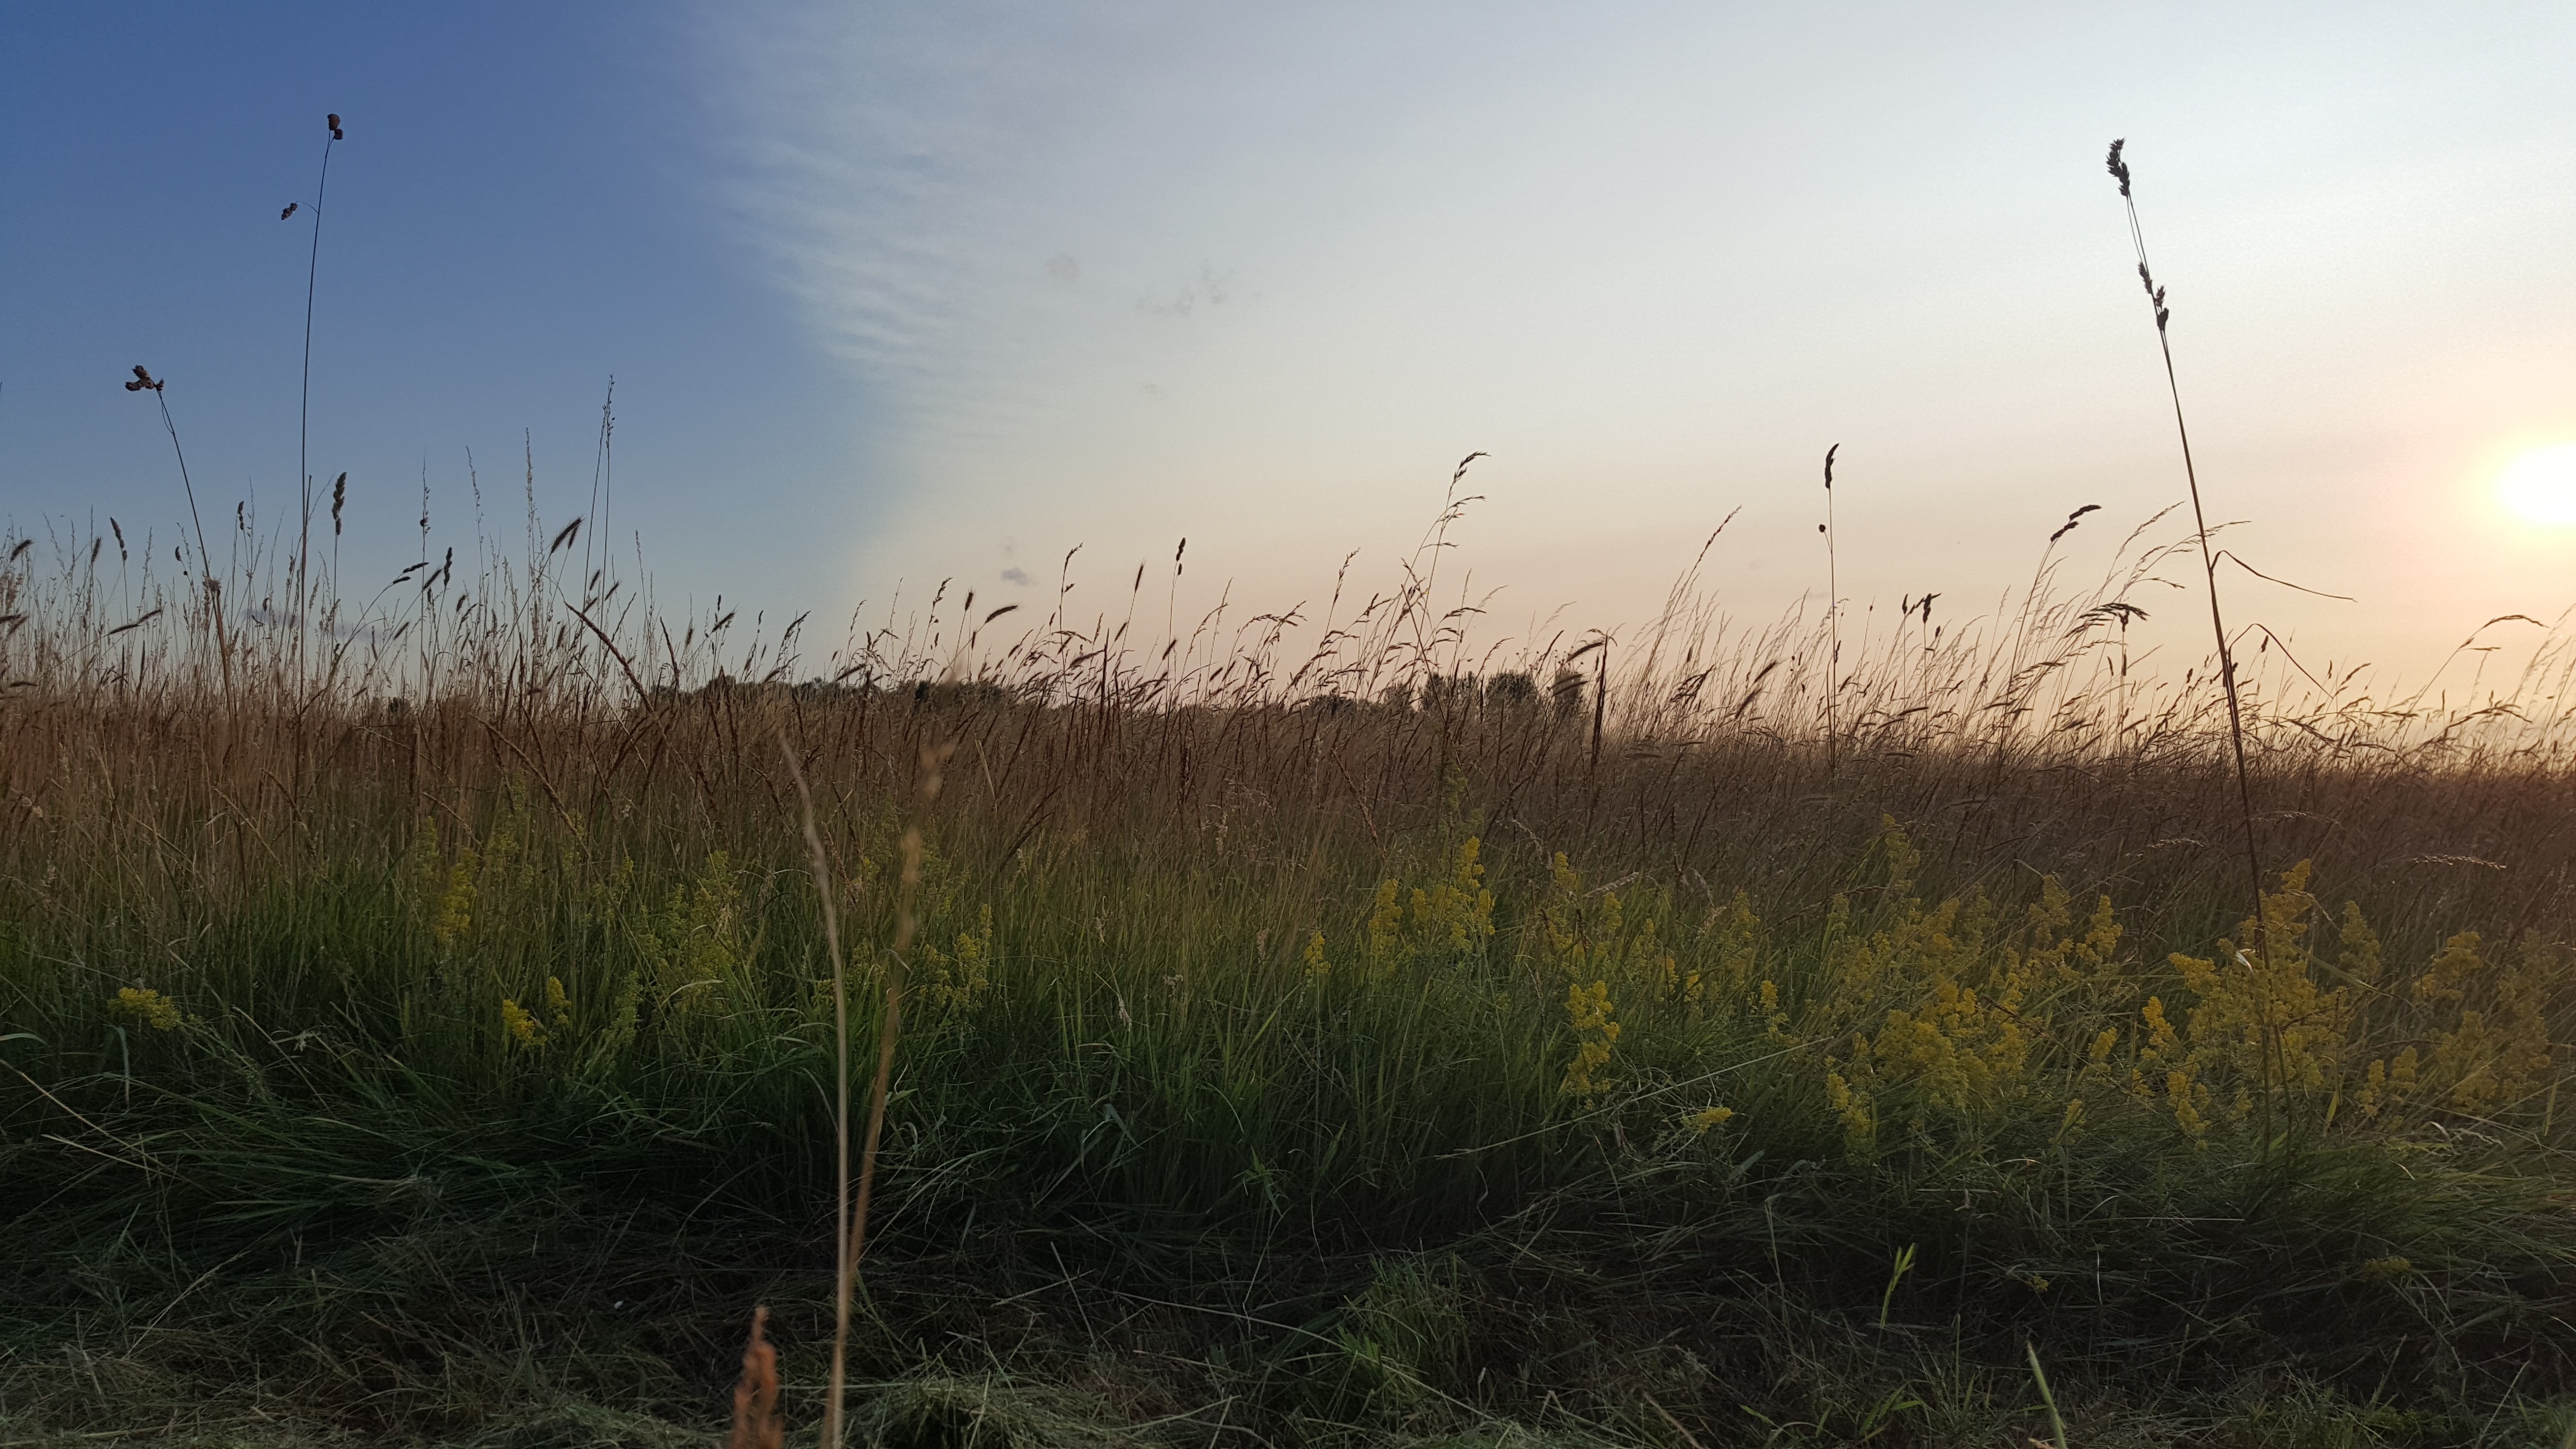
landscape, tree, nature, grass, horizon, marsh, walking, cloud, plant, sky, sunrise, sunset, mist, field, meadow, prairie, sunlight, morning, hill, wind, dawn, evening, green, plain, blue sky, fields, grassland, wetland, habitat, ecosystem, rural area, natural environment, atmospheric phenomenon, grass family, phragmites